Elisabeth Erdmann-Macke

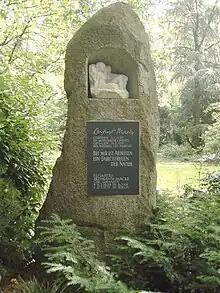
Memorial for August Macke and Elisabeth Erdmann-Macke in the Alter Friedhof, Bonn

Erdmann-Macke wrote memoirs in the 1970s of meetings with artists, including Robert and Sonia Delaunay, Lyonel Feininger, Paul Hindemith, Wassily Kandinsky, Paul and Lily Klee, the Marcs, , Herwarth Walden, and Mary Wigman. A collection based on 110 manuscripts, entitled "Begegnungen" (Encounters), was published in 2009.